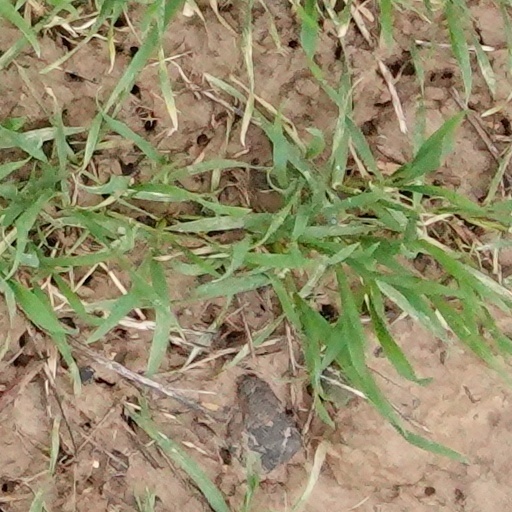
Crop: wheat